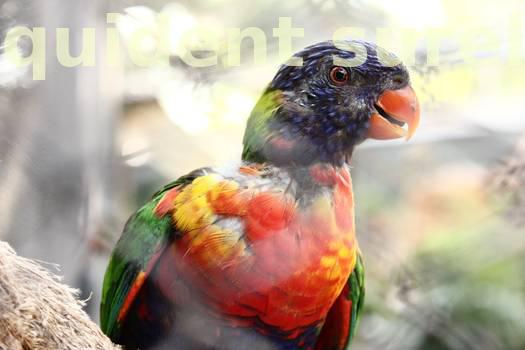
Label: Watermark